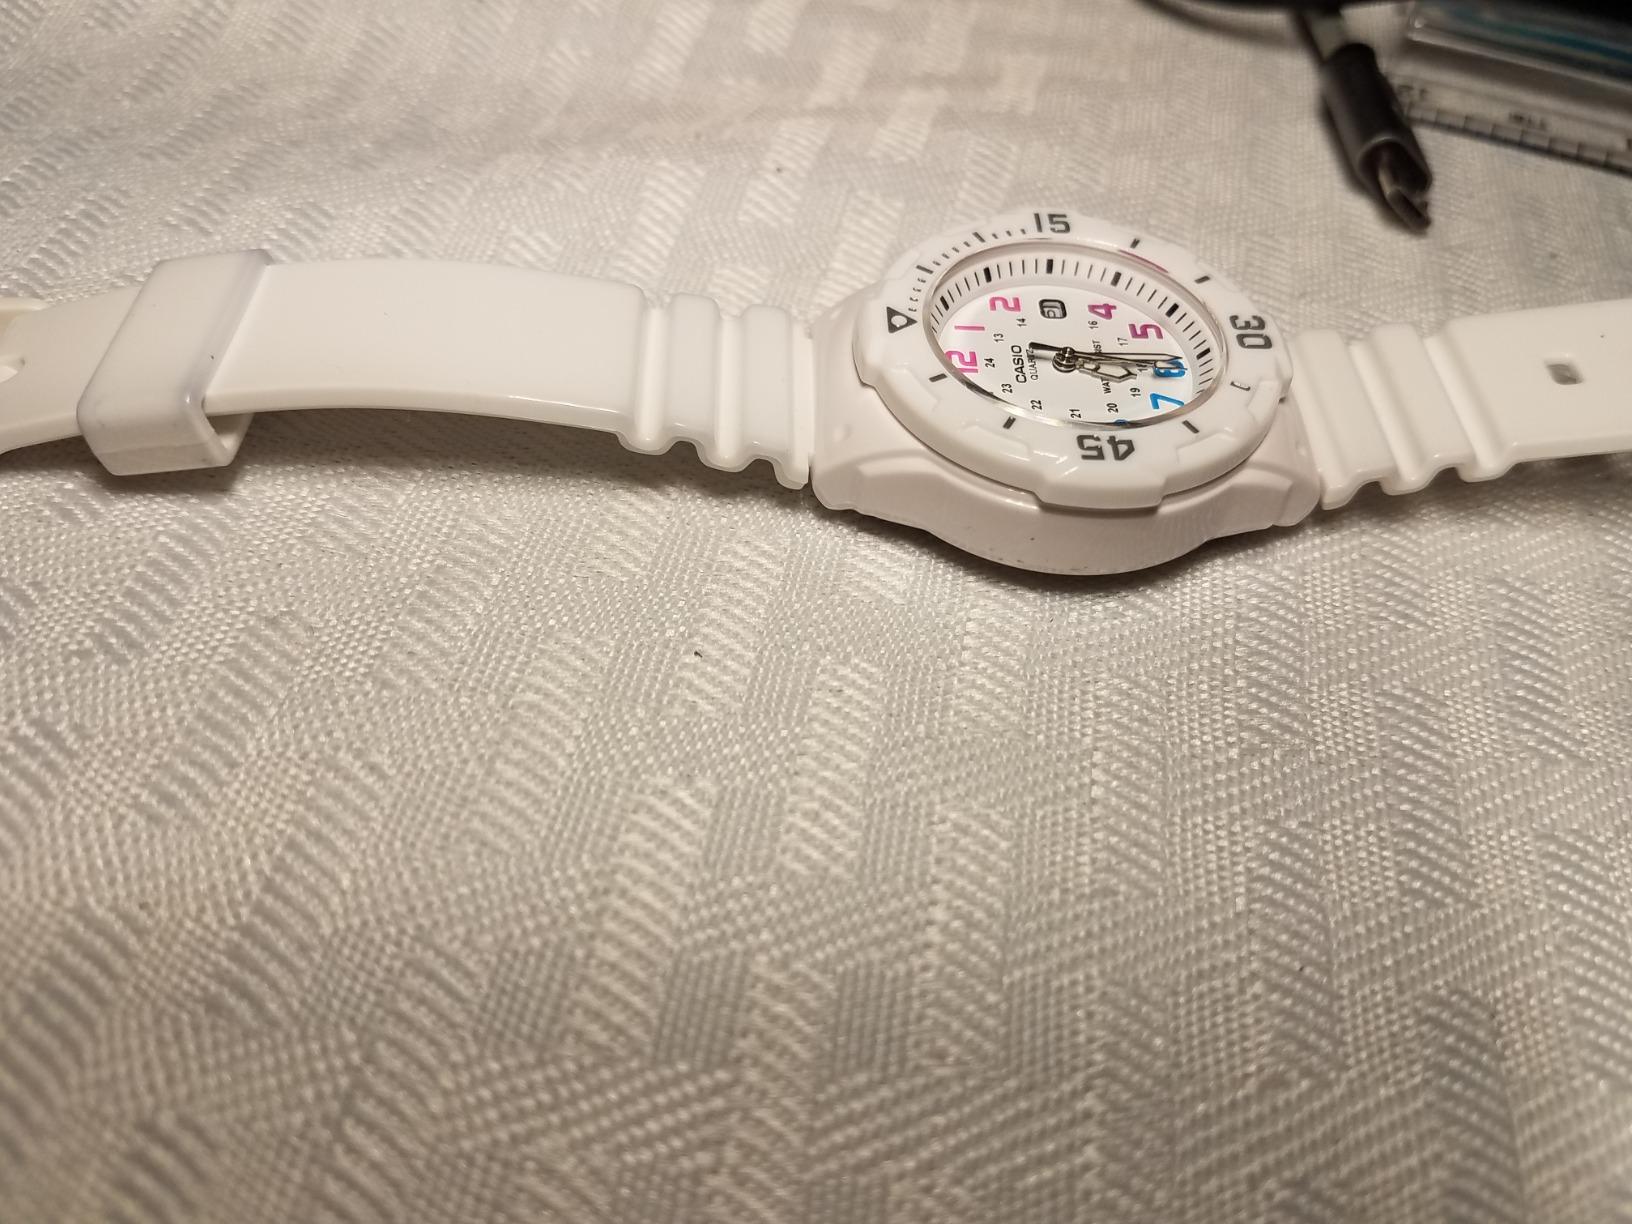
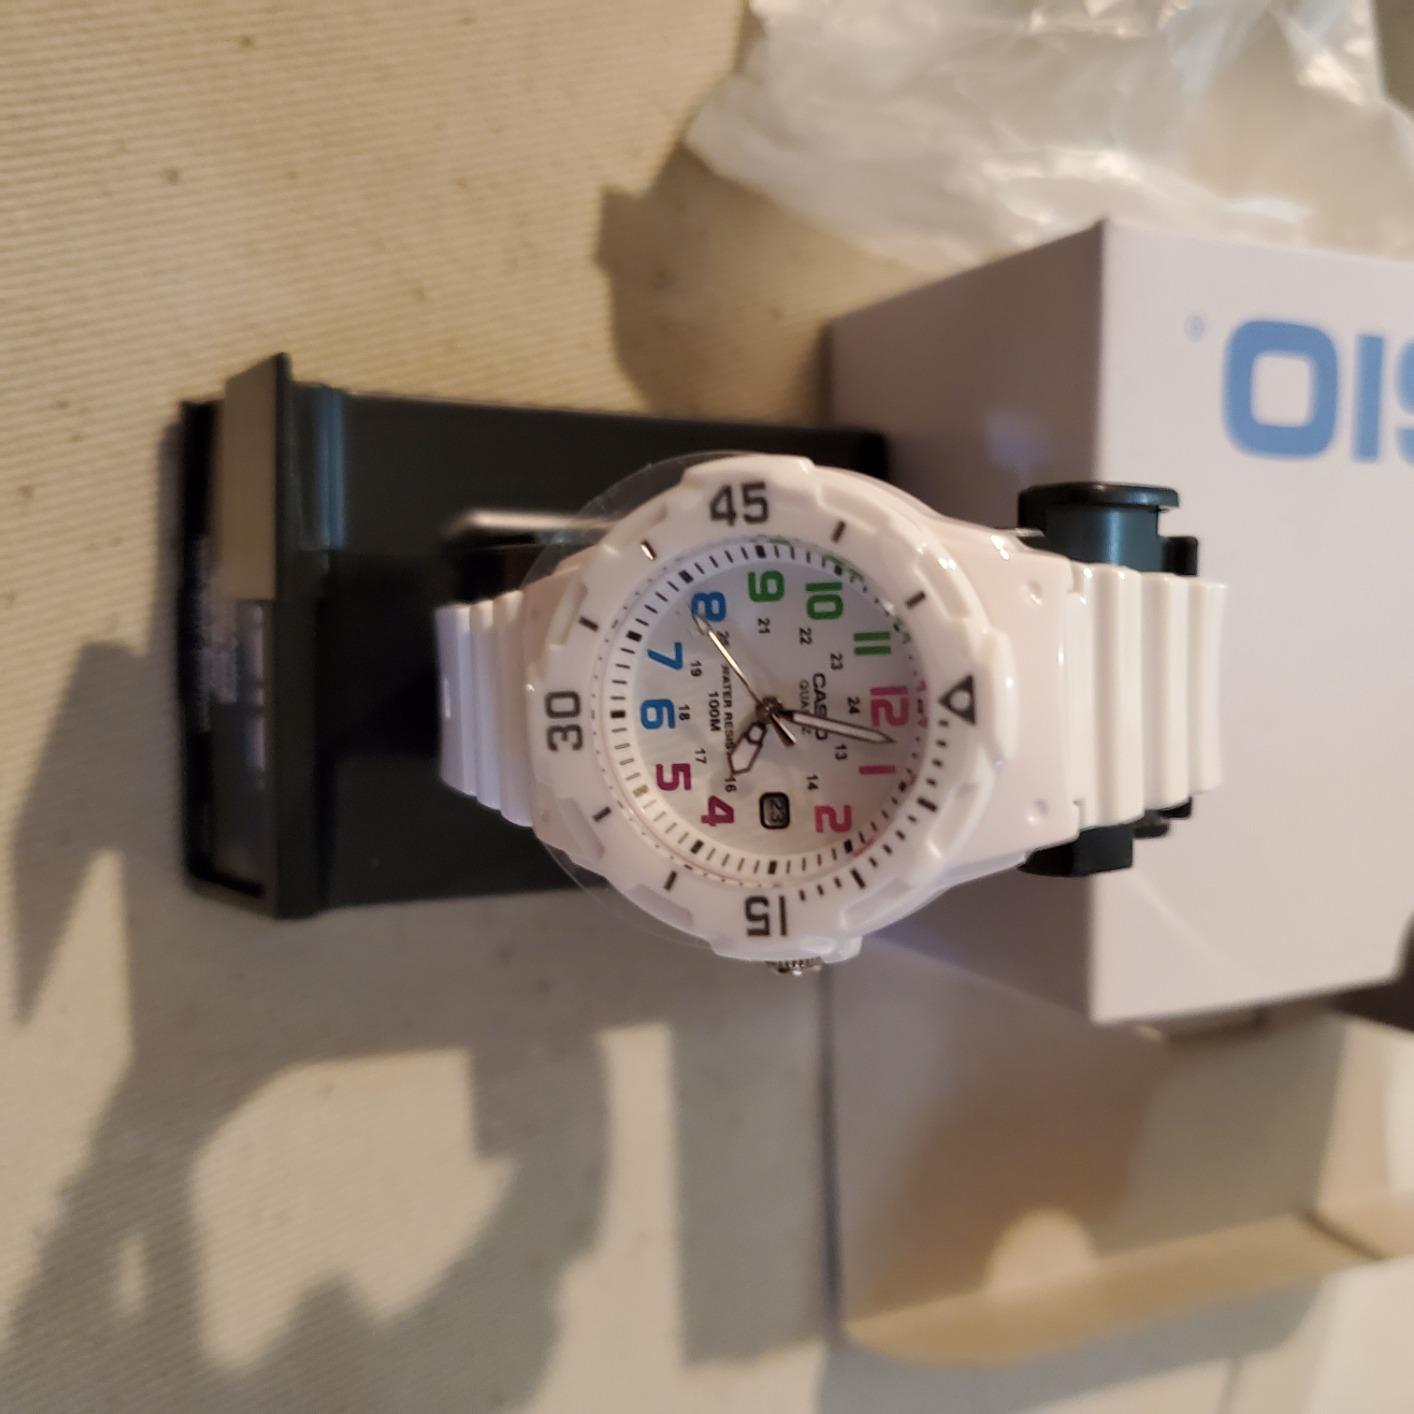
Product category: accessories_watch
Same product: yes